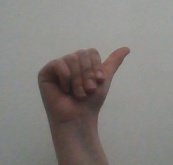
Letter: dhad